Columba Domínguez

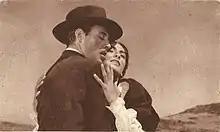
Domínguez with Roldano Lupi in "L'edera" (1950)

After Fernández' death in 1986, a dispute over his will erupted, particularly concerning his stunning "fortress" home in the neighborhood of Coyoacan, in the south of Mexico City. Emilio died intestate, and his only surviving daughter, the writer Adela Fernandez y Fernandez, was automatically named the sole heir to the exclusion of Domínguez, who claimed property rights. According to Domínguez, Adela was not a biological daughter of Emilio, and he had never legally adopted her. These details, and the legal situation, were never clarified as Adela died in 2013.